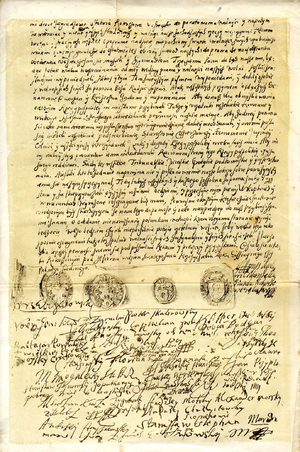
La rébellion de Zebrzydowski est une rébellion qui a démarré en 1606 dans la république des Deux Nations dans le but de destituer Sigismond III de Pologne. La rébellion est menée par l'aristocratie polonaise, et se termine en 1609, quand les nobles soulevés se rendent.